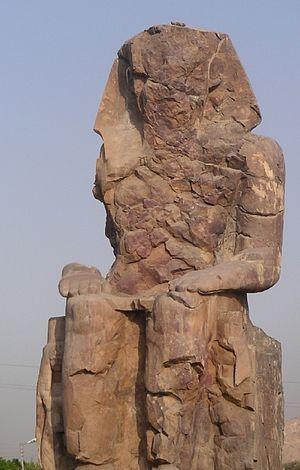
Les colosses de Memnon sont deux sculptures de pierre monumentales situées sur la rive occidentale de Thèbes, sur la route qui mène à la nécropole thébaine. Elles sont les derniers vestiges du gigantesque temple des millions d'années d'Amenhotep III, construit durant la XVIIIᵉ dynastie, qui n'existe plus de nos jours. Ils sont situés au lieu-dit Kôm el-Hettan.